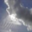
Label: cloud